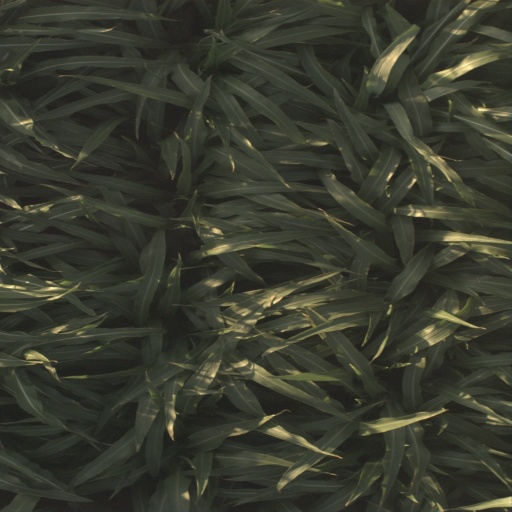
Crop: sorghum